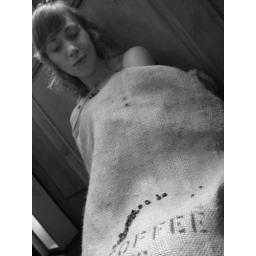
Nice art shot in a green coffee bag